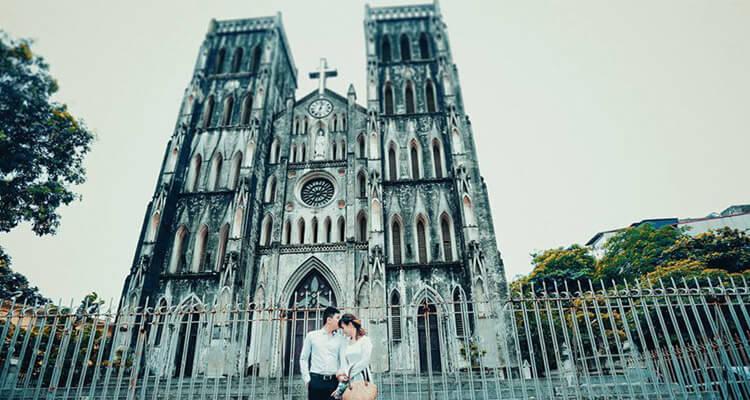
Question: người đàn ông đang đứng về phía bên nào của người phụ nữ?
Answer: người đàn ông đang đứng phía bên phải của người phụ nữ